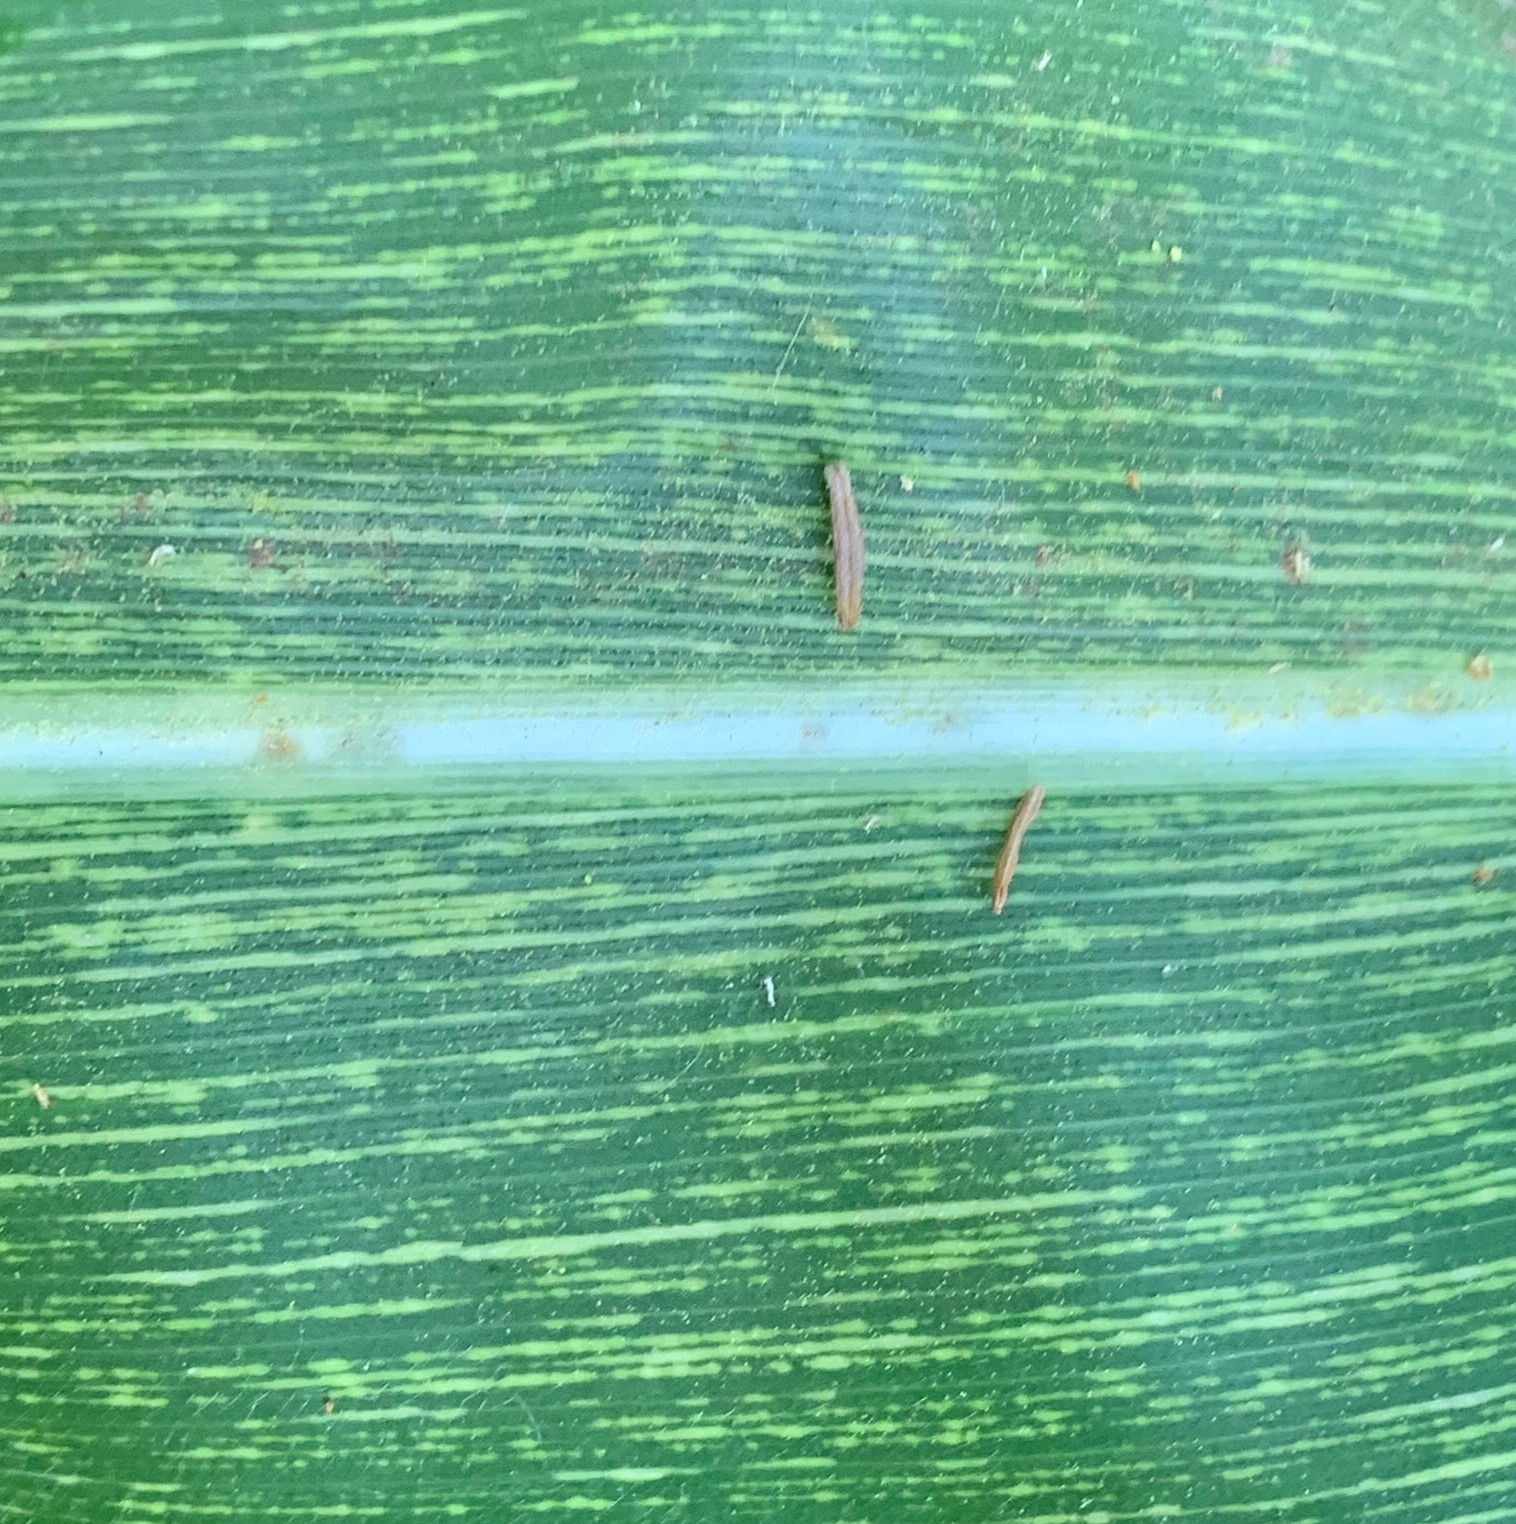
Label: MSV